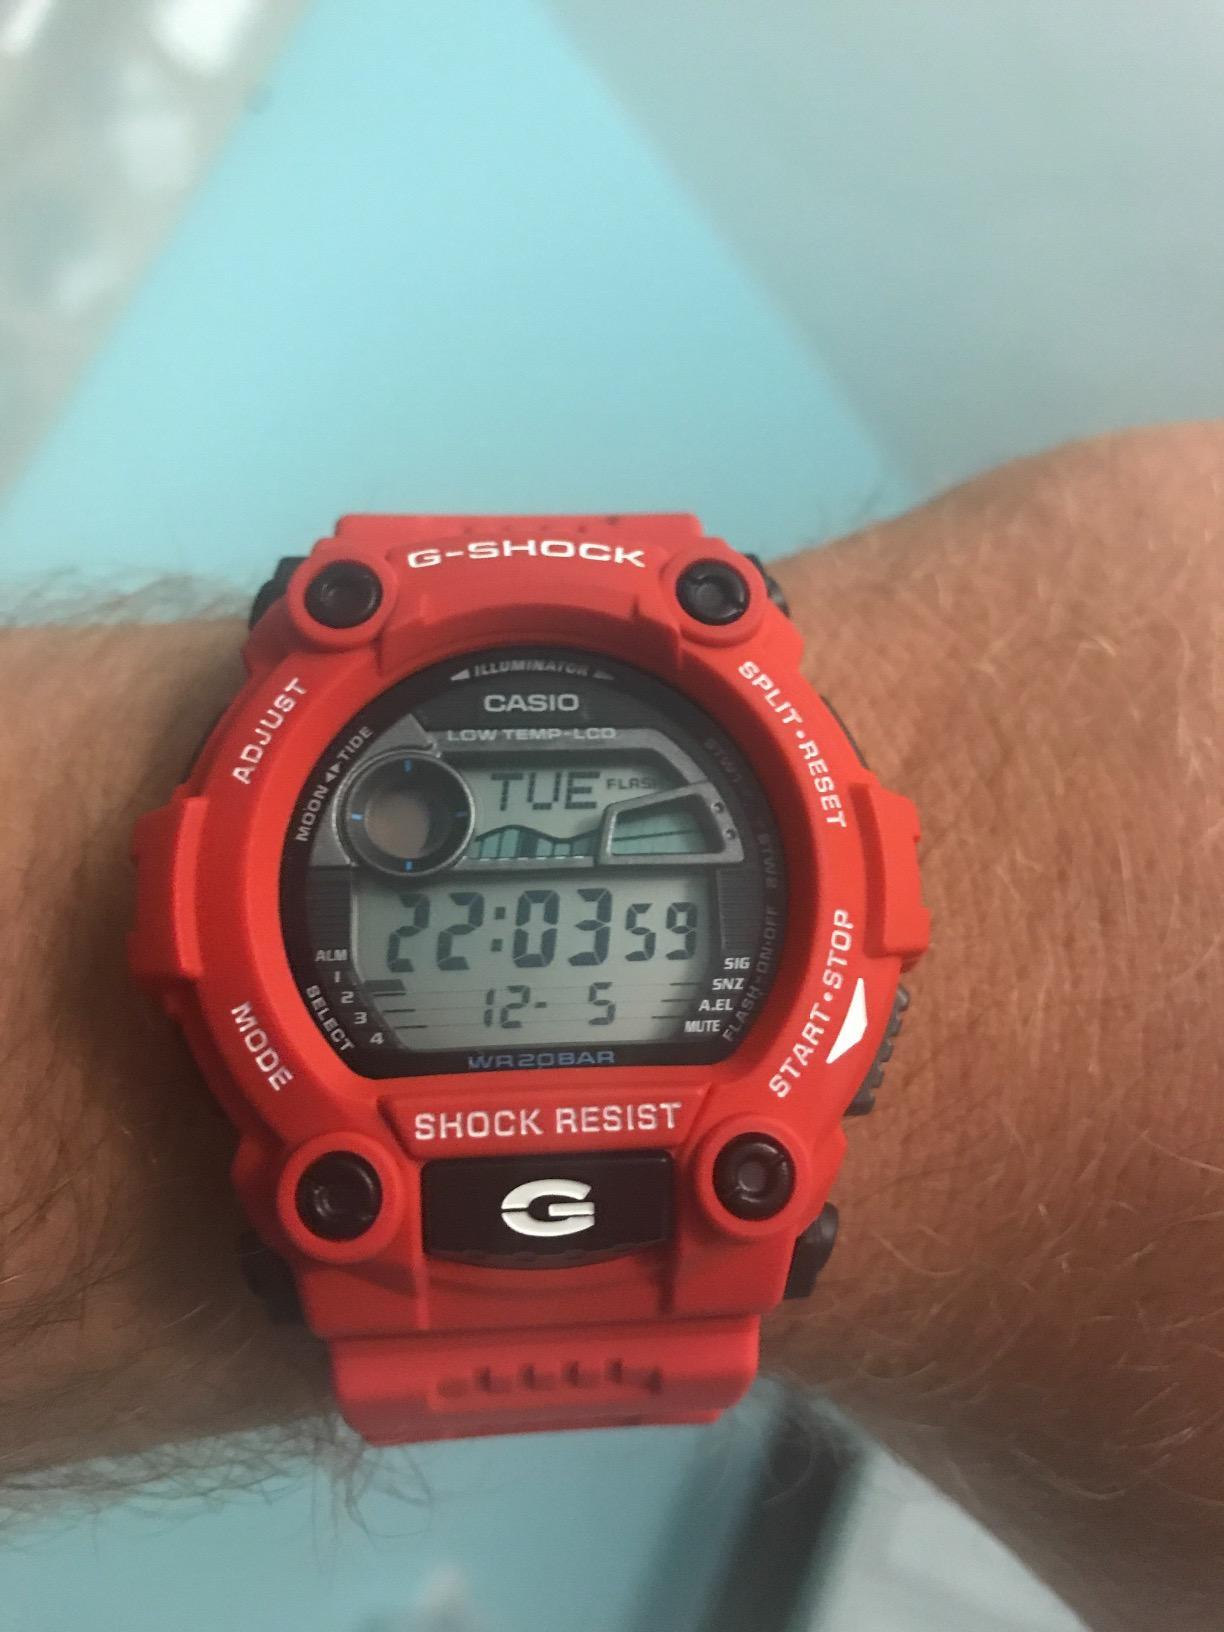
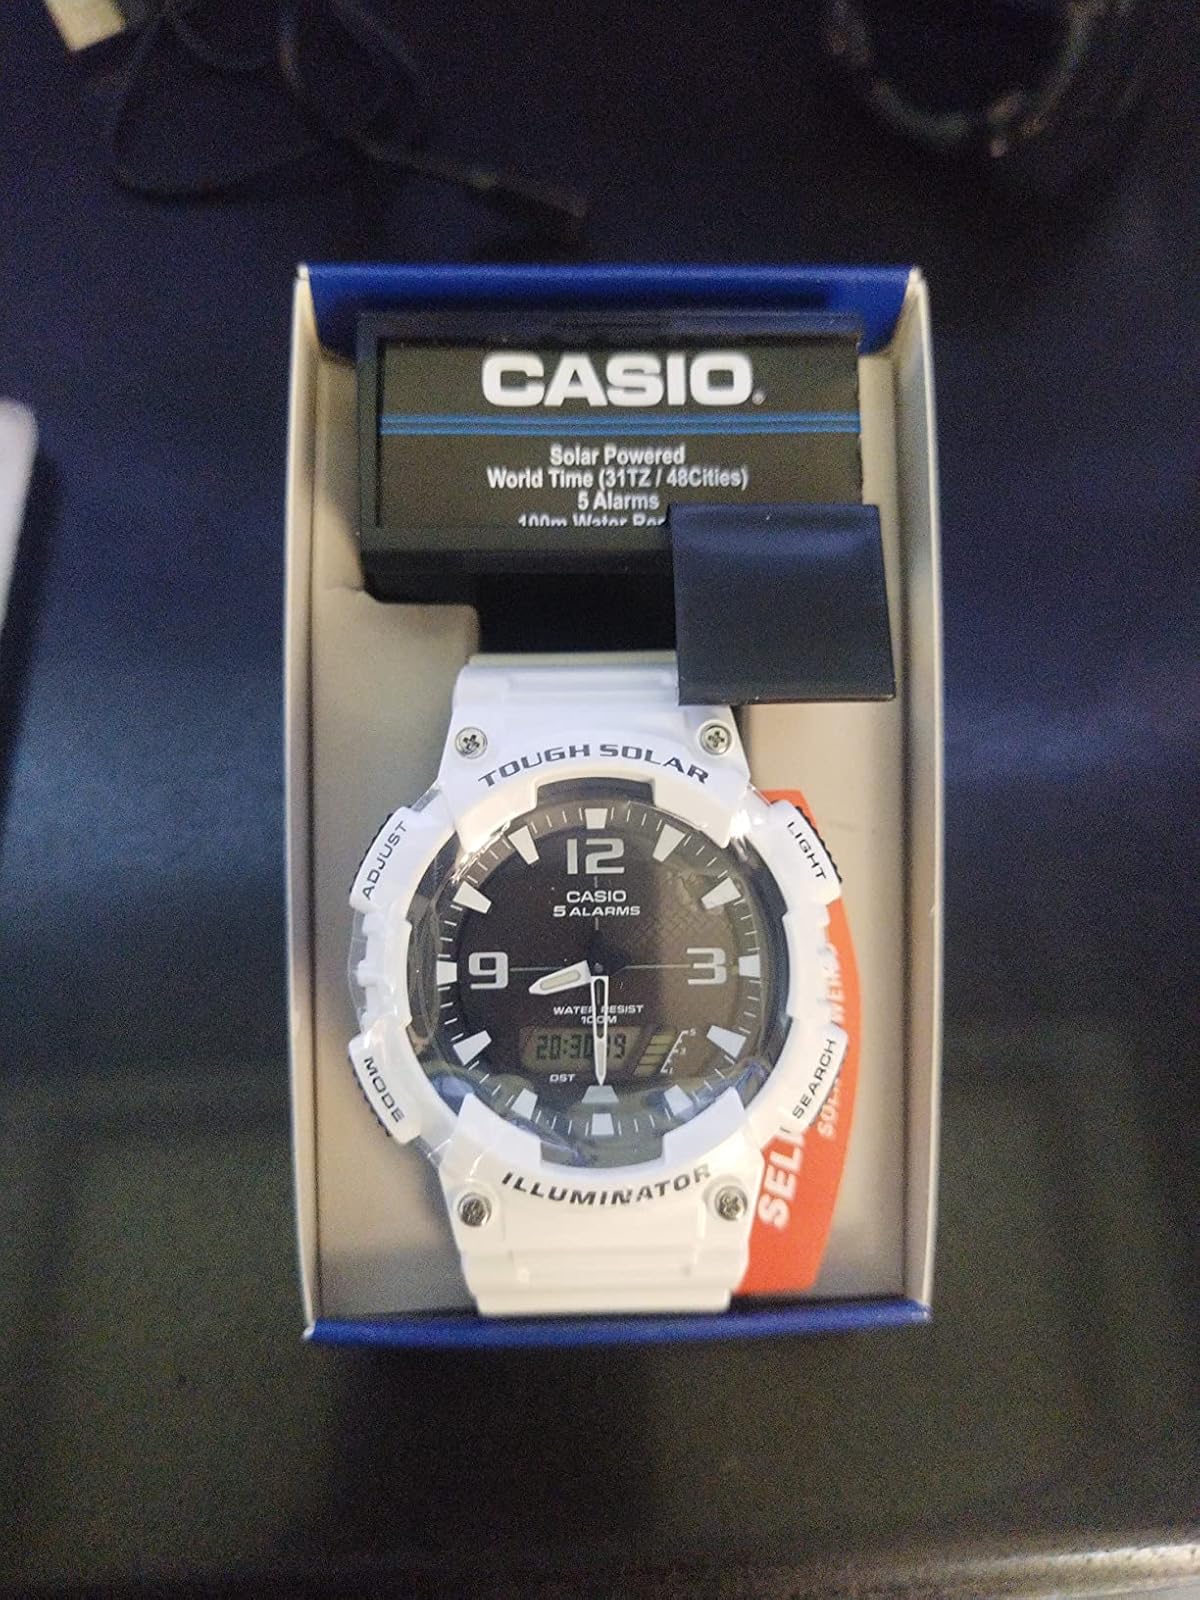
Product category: accessories_watch
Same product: no